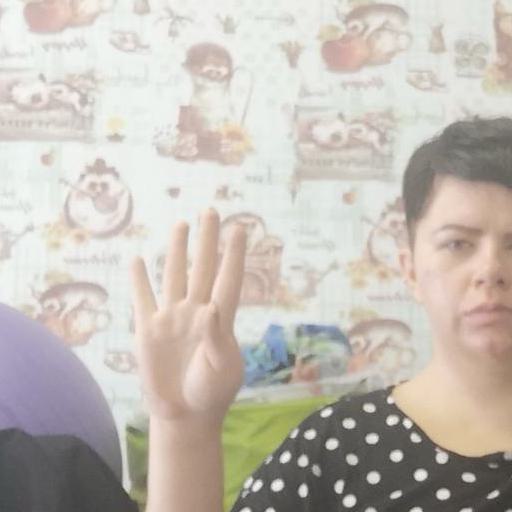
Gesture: four